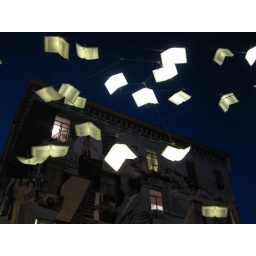
Parents Night Out: flying book lights in North Beach